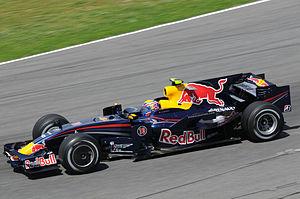
Mark Alan Webber, né le 27 août 1976 à Queanbeyan en Australie, est un pilote automobile australien qui a disputé le championnat du monde de Formule 1 de 2002 à 2013, totalisant neuf victoires avec Red Bull, terminant à trois reprises troisième du championnat et contribuant sur la même période à l'obtention de quatre titres constructeurs de son écurie. Il se consacre ensuite à l'endurance avec Porsche de 2014 à 2016 et est sacré champion du monde en 2015.
La Red Bull RB4 est la monoplace de Formule 1 de l'écurie Red Bull Racing engagée dans le cadre du championnat du monde de Formule 1 2008. La RB4 est dévoilée le 16 janvier 2008 sur le circuit permanent de Jerez, équipée des pneus Bridgestone. Elle est confiée au même duo de pilotes que l'année précédente, le Britannique David Coulthard et l'Australien Mark Webber. Le pilote essayeur est le Suisse Sébastien Buemi.